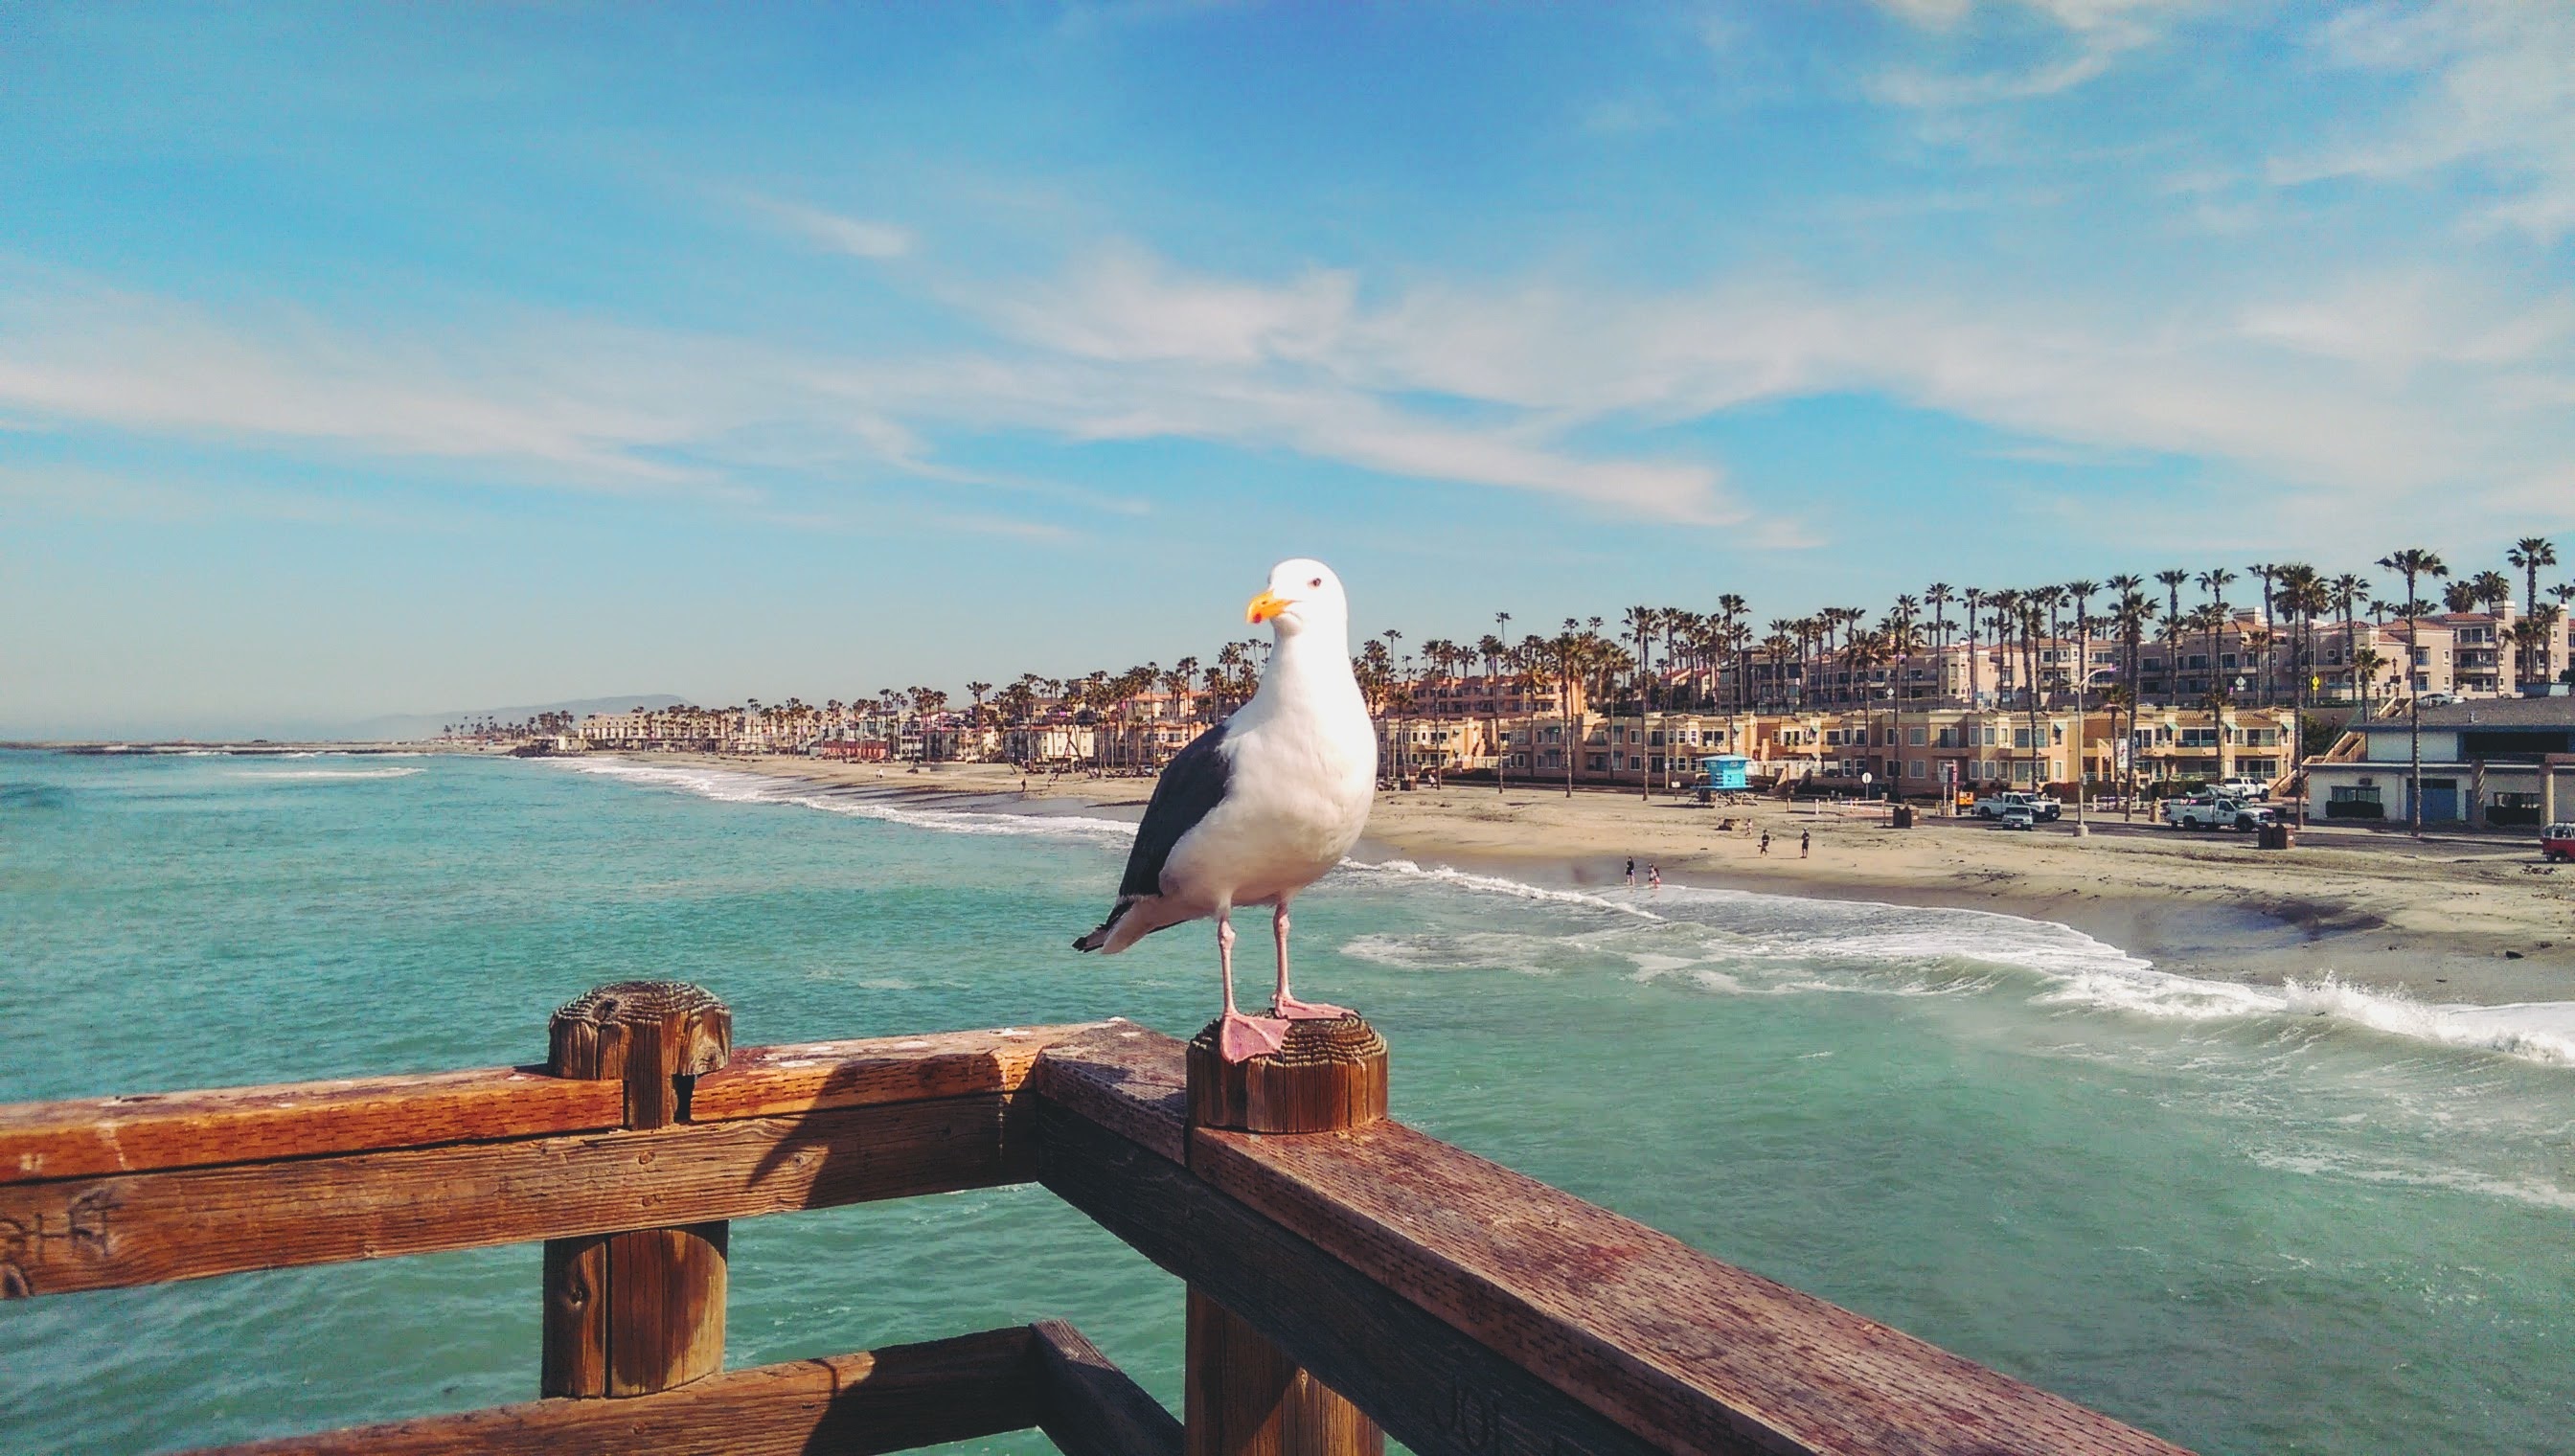
beach, sea, coast, ocean, shore, vacation, lagoon, bay, caribbean, cape